Feminist perspectives on sex work

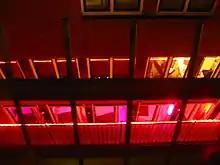
The Red Light district in Amsterdam

Pro-prostitution feminists hold that prostitution and other forms of sex work can be valid choices for women and men who choose to engage in it. In this view, prostitution must be differentiated from forced prostitution, and feminists should support sex worker activism against abuses by both the sex industry and the legal system.